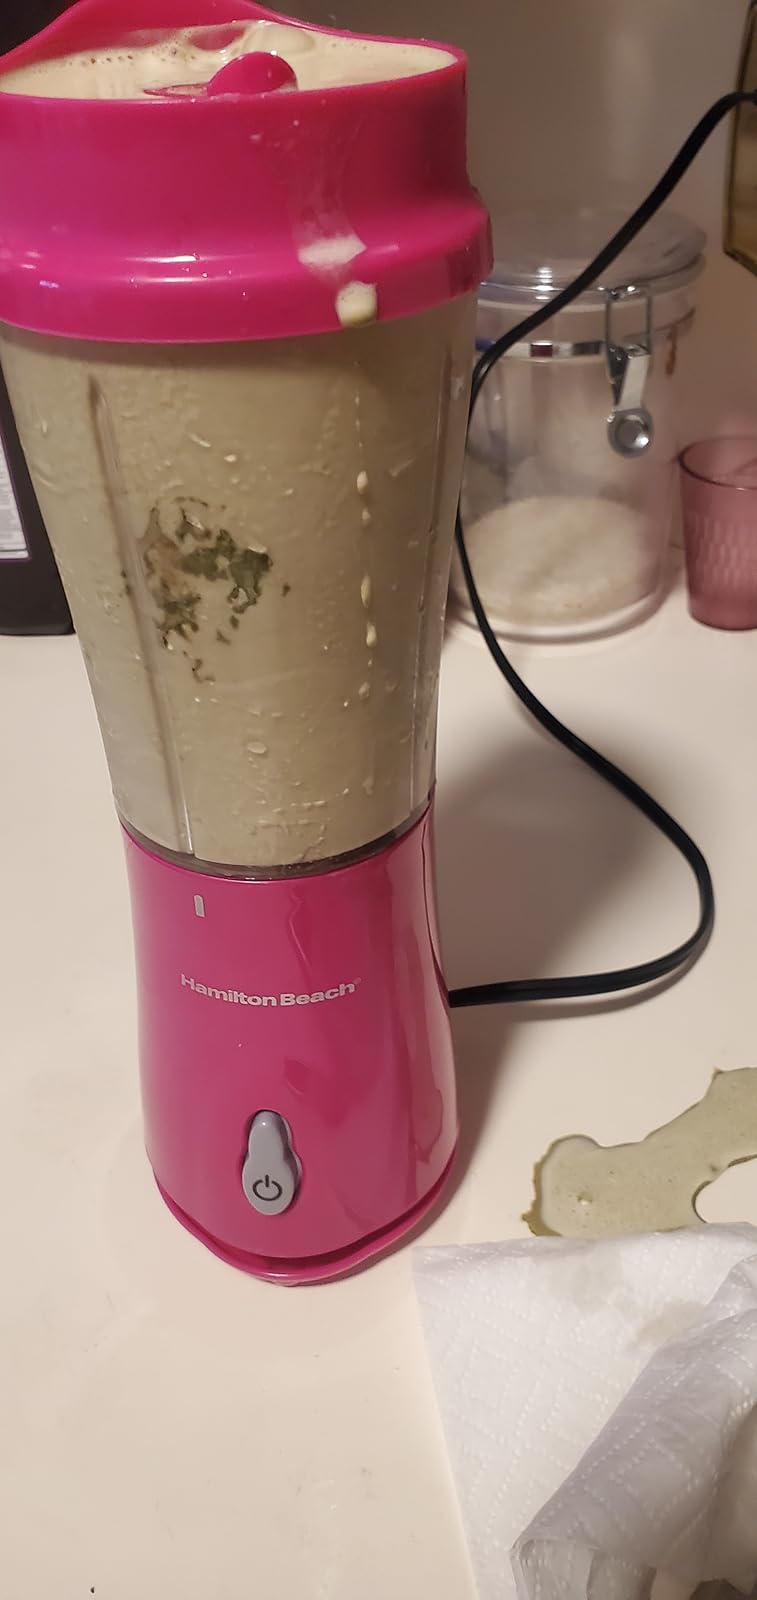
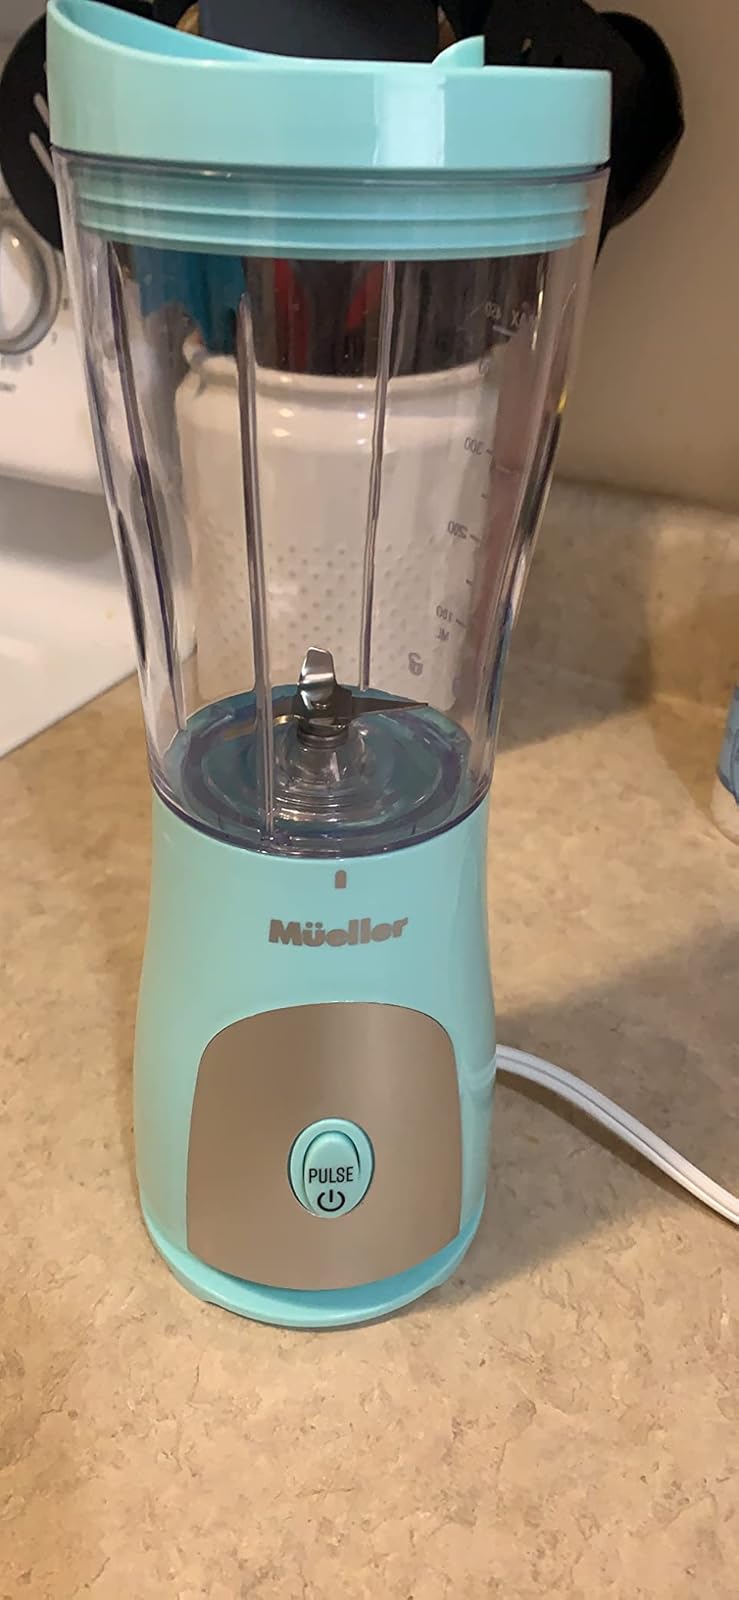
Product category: items_blender
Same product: no